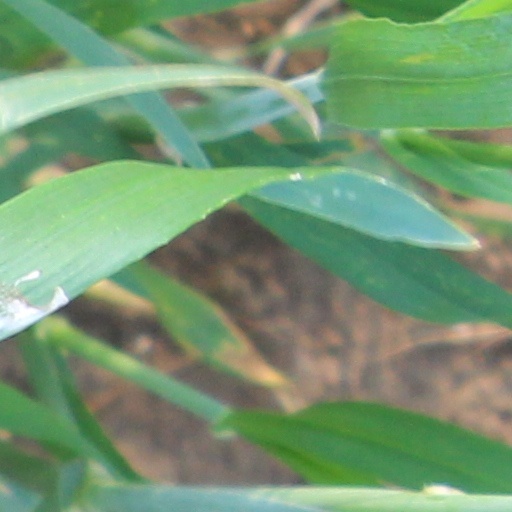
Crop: wheat